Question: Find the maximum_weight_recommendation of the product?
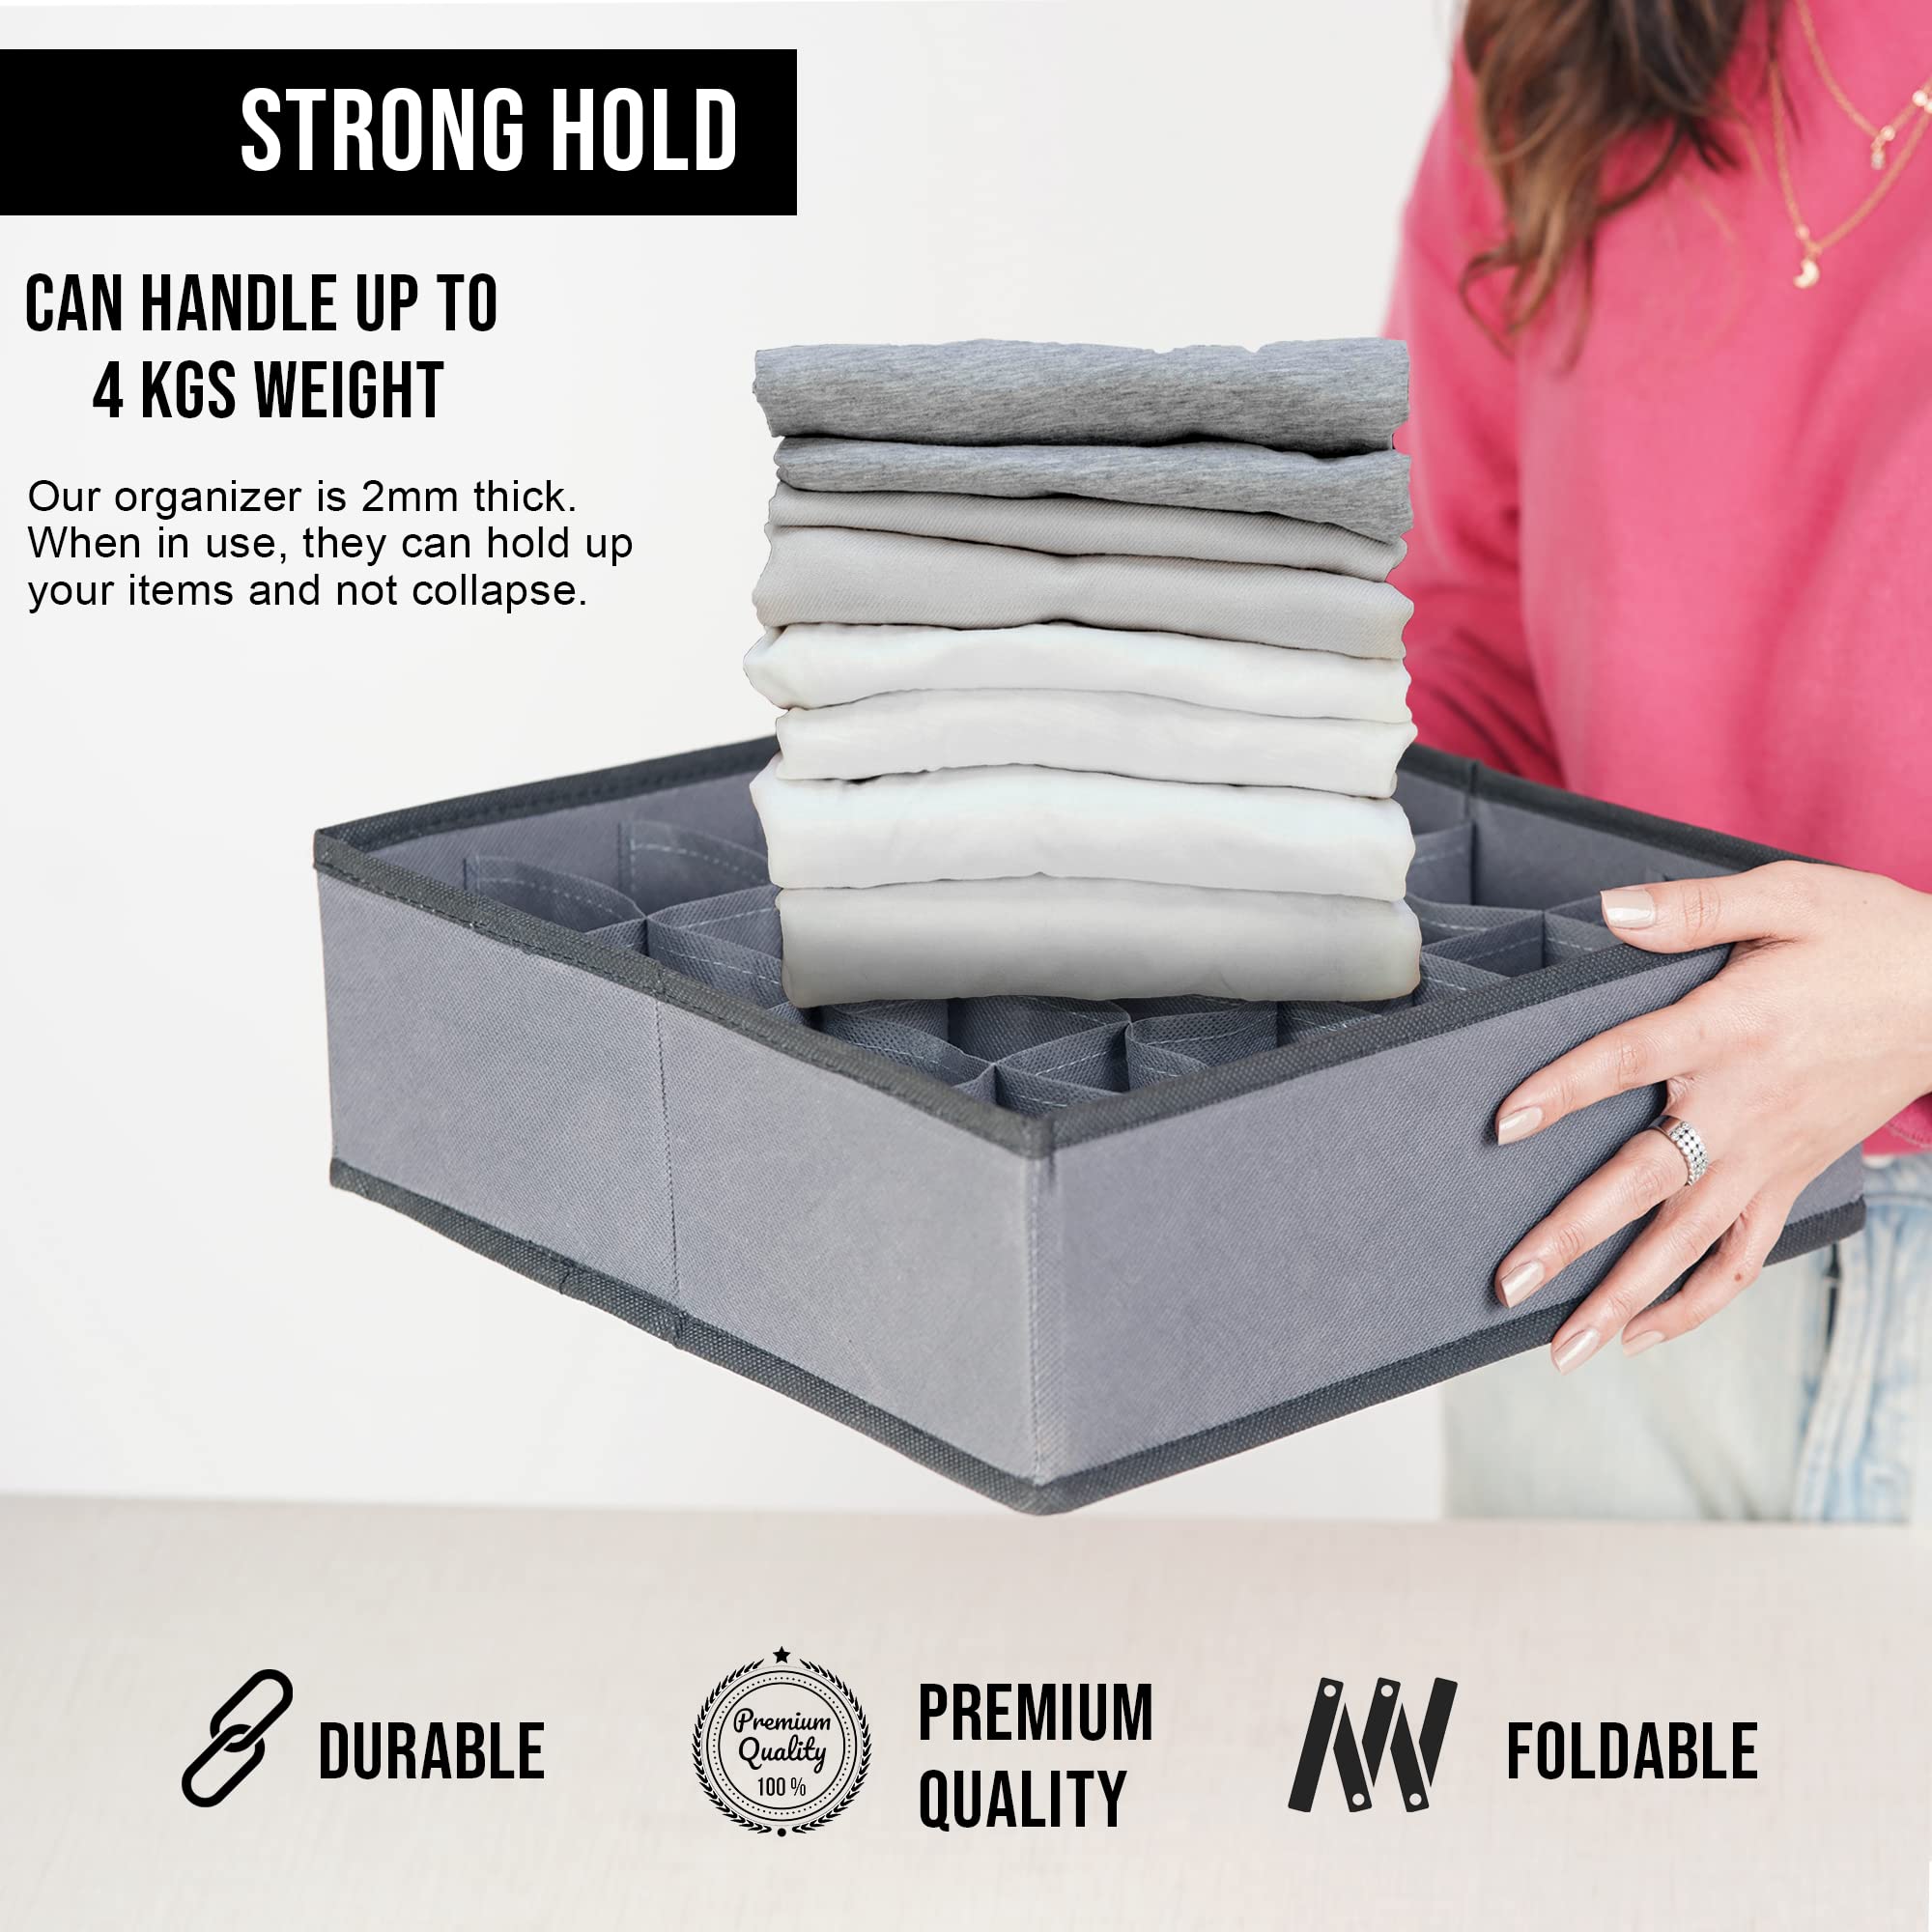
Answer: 4.0 kilogram